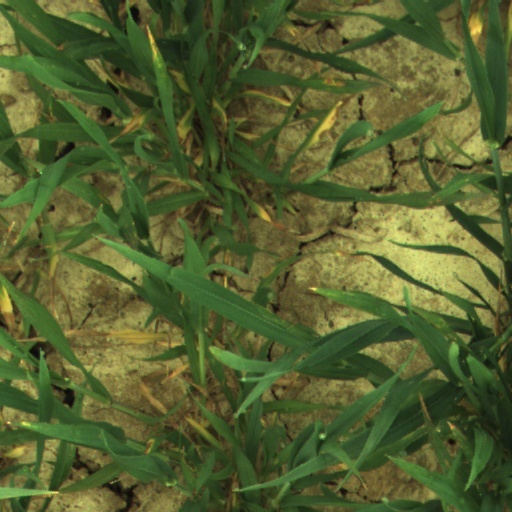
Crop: wheat